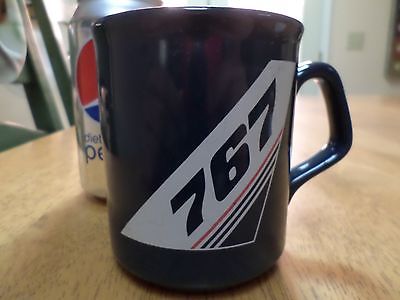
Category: mug